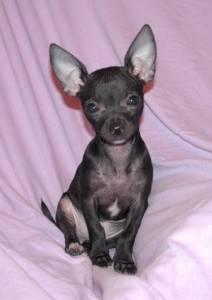
Breed: chihuahua